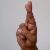
The image shows a hand gesture representing the letter 'R' in Indian Sign Language.